Edward Hunt (shipbuilder)

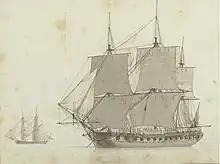
HMS Trusty

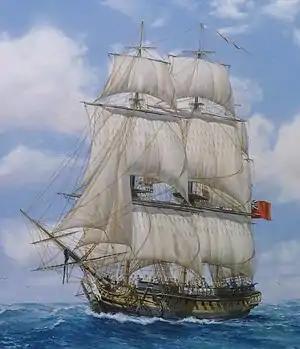
HMS Melampus

Around 1760 he married Ann(e) Irish (d.1804). The family lived in Portsea, Portsmouth and had a London house at Blackheath.